Wisconsin Army National Guard

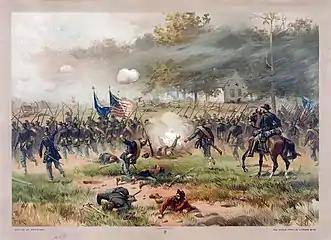
Charge of the Iron Brigade, ancestor to the 32nd Infantry Division, at the Battle of Antietam, 17 September 1862

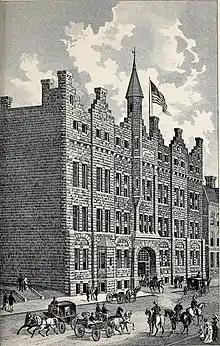
The Light Horse Squadron Armory (State Arsenal) in Milwaukee, 1893

Called the State Militia until 1879, the Wisconsin National Guard was appointed by the first adjutant general of the Wisconsin Territory in 1839. The modern history of the division originated in the spring of 1861 with the 1st Battalion, 128th Infantry and the 2nd Regiment, 1st Wisconsin Cavalry. They were made up of independent companies recruited from throughout Wisconsin and was organized and activated into Federal service. The 2nd Wisconsin was joined by several other regiments to form the famous Iron Brigade, which soon became one of the most feared and respected units on either side in the Civil War for its performance in such battles as Antietam and Gettysburg. It was nicknamed the "Iron Jaw Division" for its toughness in combat.